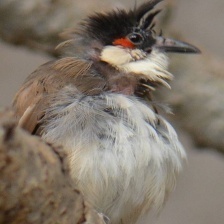
Species: RED WISKERED BULBUL
Scientific name: PYCNONOTUS JOCOSUS